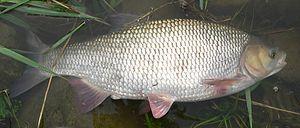
Cette liste commentée recense l'ichtyofaune d'eau douce en France métropolitaine. Elle répertorie les espèces de poissons dulçaquicoles français actuels et celles qui ont été récemment classifiées comme éteintes. Comme ici n'est référencé que la France métropolitaine, cette liste ne comptabilise pas les animaux présents dans les territoires de la France d'outre-mer, qui sont des régions disséminées un peu partout dans le monde.